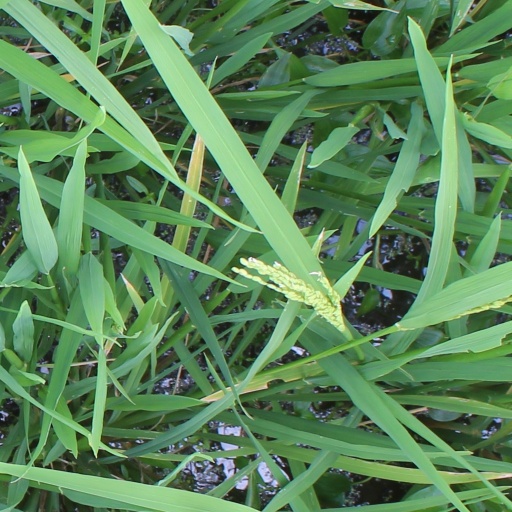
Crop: rice